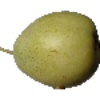
Label: Pear 1